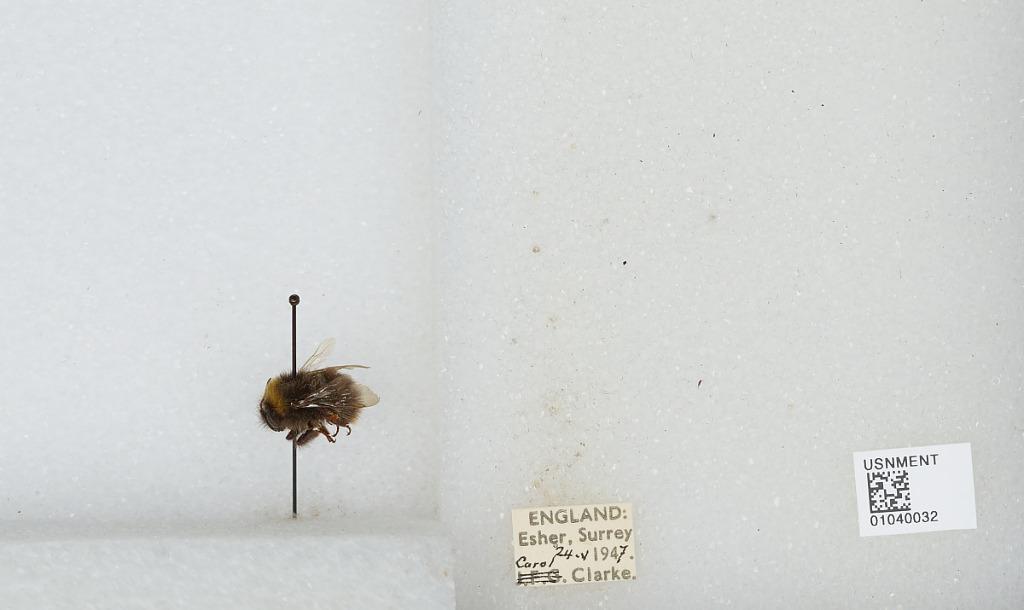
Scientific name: Bombus (Pyrobombus) pratorum (Linnaeus)
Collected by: C. Clarke
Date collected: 1947-5-24
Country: United Kingdom
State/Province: England
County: Surrey
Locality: Esher
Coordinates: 51.3691, -0.365